Ripley Ville

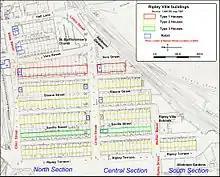
Ripley Ville site map showing house types and retail premises

The development had 196 houses with three sizes of house, 25 of the largest Type 1 houses in two terraces, 140 of the intermediate Type 2 houses in nine terraces and 31 of the smallest Type 3 houses in two terraces. The front elevations, apart from a small difference in width, were identical for each type, and permitted a unified architectural scheme.